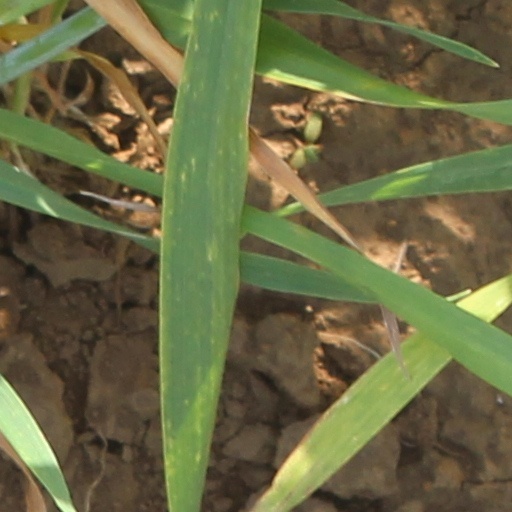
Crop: wheat